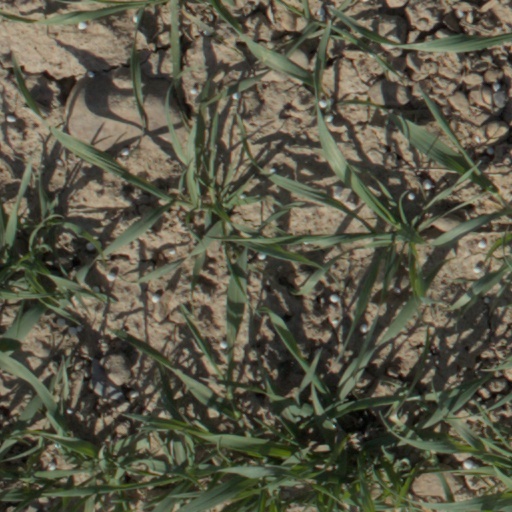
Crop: wheat